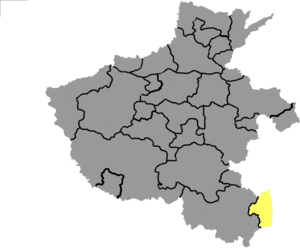
Le xian de Gushi est un district administratif de la province du Henan en Chine. Il est placé sous la juridiction de la ville-préfecture de Xinyang.